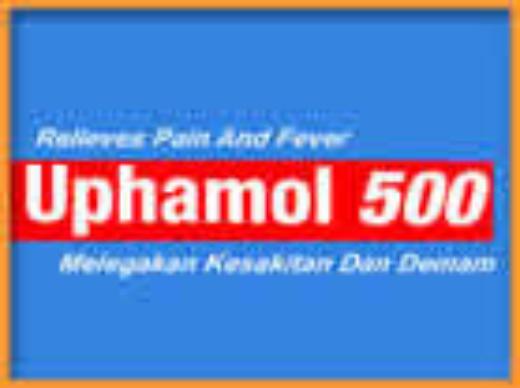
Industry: Medical